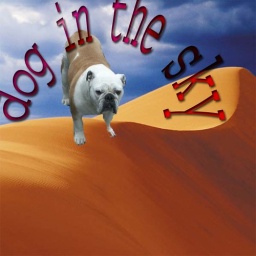
dog in the sky